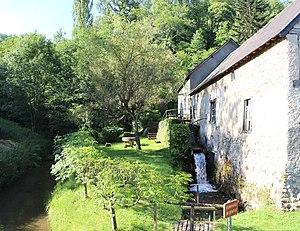
Moulin de Castillon (Hautes-Pyrénées)
Argelès-Bagnères est une commune française située dans le département des Hautes-Pyrénées, en région Occitanie.
Castillon est une commune française située dans le département des Hautes-Pyrénées, en région Occitanie.
Cet article répertorie les moulins à eau existants dans le département français des Hautes-Pyrénées.